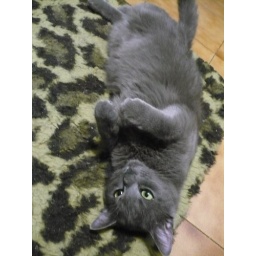
grey cat on the carpet in front of the stove